World Naked Bike Ride

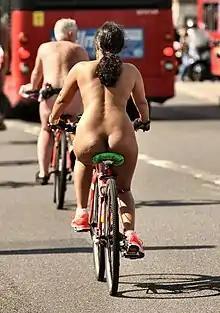
A woman at World Naked Bike Ride, London, 2017

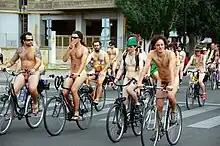
Zaragoza and Vancouver hosted the first NBR. Pictured are participants in the 2009 WNBR in the Spanish city.

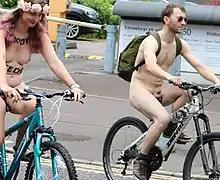
Woman and a man riding at the Cardiff WNBR 2018

The first naked ride happened in Zaragoza (Spain) in 2001. In 2003, Conrad Schmidt conceived the World Naked Bike Ride after organizing the Naked Bike Rides of the group Artists for Peace/Artists Against War (AFP/AAW). Initially, the message of the WNBR was protesting against oil dependency and celebrating the power and individuality of the human body. In 2006, there was a shift towards simplifying the message and focusing on cycling advocacy.